Adama Sarr

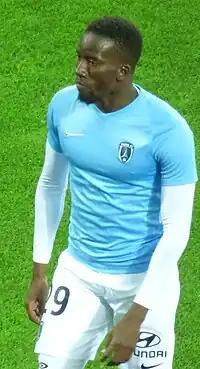
Sarr in 2018

Adama Sarr (born 15 March 1991) is a Senegalese professional footballer who plays as a forward for La Roche VF.